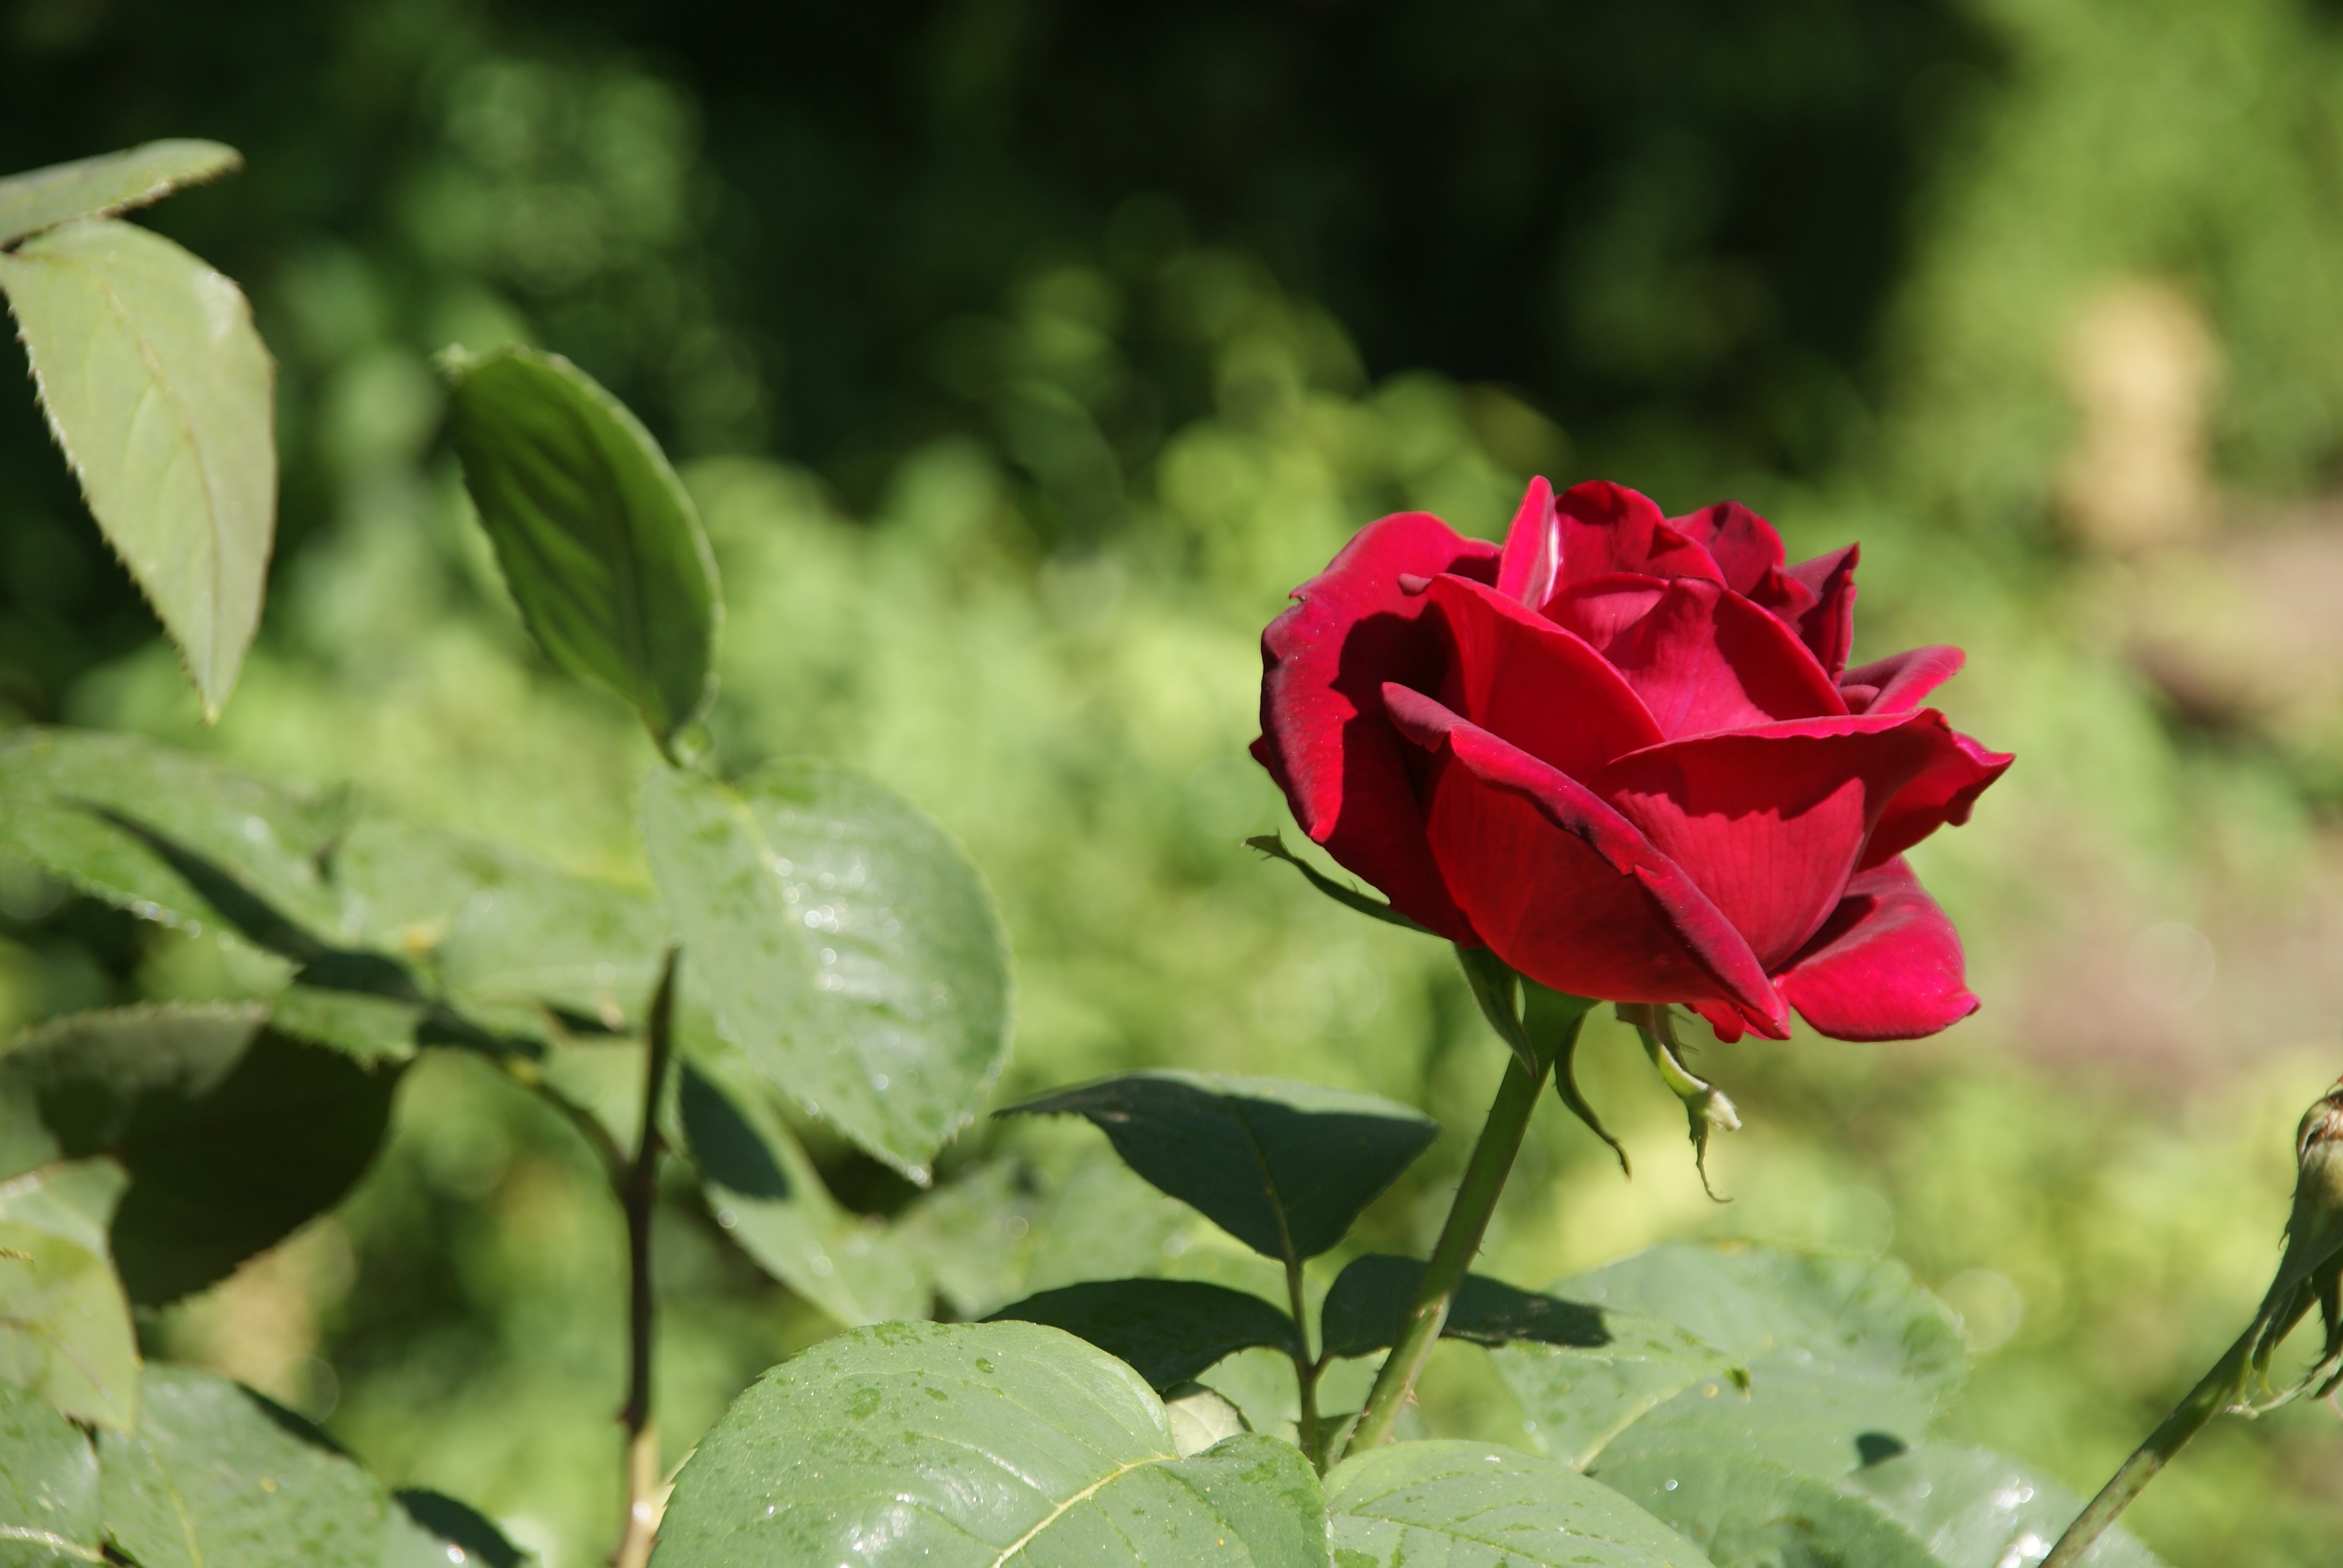
nature, blossom, plant, leaf, flower, petal, bloom, rose, botany, flora, wildflower, macro photography, rose garden, flowering plant, garden roses, rose family, land plant